Damascus

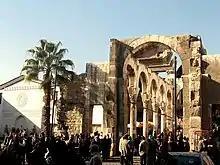
Ruins of the Jupiter Temple at the entrance of Al-Hamidiyah Souq

In 64 BC, the Roman general Pompey annexed the western part of Syria. The Romans occupied Damascus and incorporated it into the league of ten cities known as the Decapolis which itself was incorporated into the province of Syria and granted autonomy.